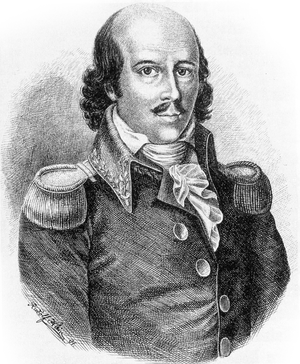
Rodolphe Eickemeyer, né à Mayence le 11 mars 1753 et mort à Gau-Algesheim le 9 septembre 1825, général de la Révolution, mathématicien et ingénieur allemand.
Jean Marie Rodolphe Eickemeyer, ou Heinrich Maria Johann Rudolf Eickemeyer né à Mayence le 11 mars 1753 et mort à Gau-Algesheim le 9 septembre 1825, est un général de la Révolution, mathématicien et ingénieur allemand.